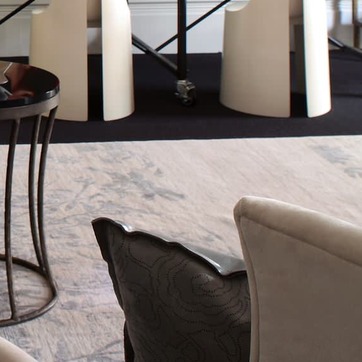
Material: carpet